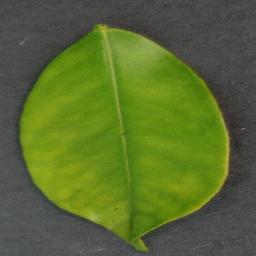
Label: Orange___Haunglongbing_(Citrus_greening)